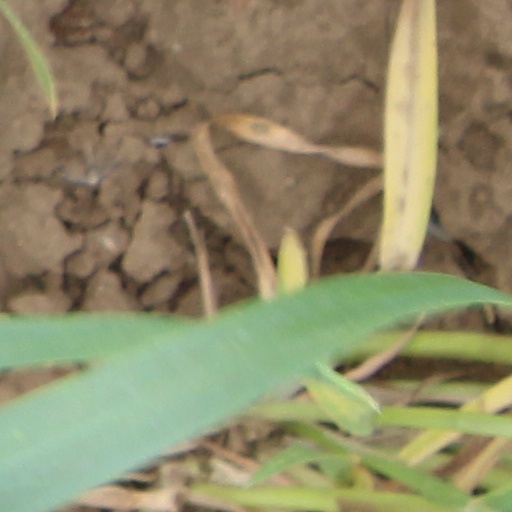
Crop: wheat